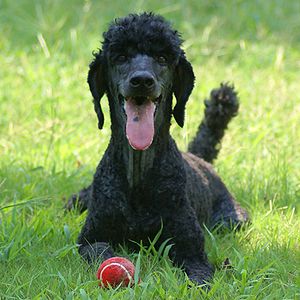
Puddel
Puddel er en hunderace fra Tyskland. Den fås i fire størrelser; Toypuddel, Dværgpuddel, Mellempuddel og Storpuddel, der alle tilhører hundegruppen selskabshunde. I en undersøgelse, 2012/2013 blev puddelen udnævnt til verdens tredje mest populære hunderace. I USA toppede pudlen listen over de mest populære hunderacer 1960-1982.